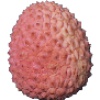
Label: Lychee 1